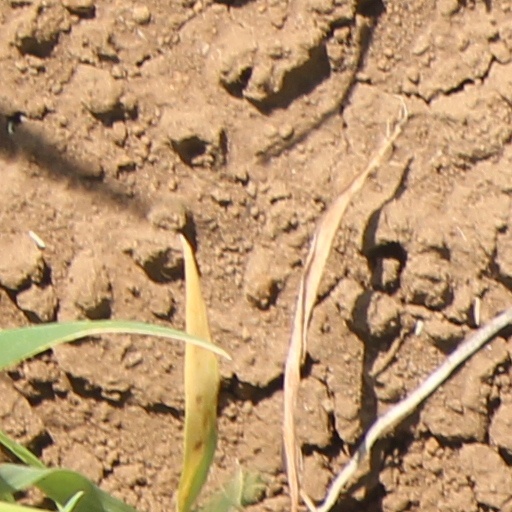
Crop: wheat